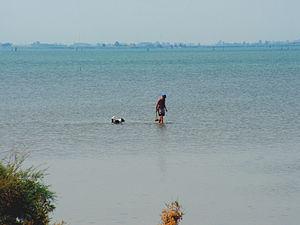
La lagune de Marano est une lagune de la mer Adriatique.